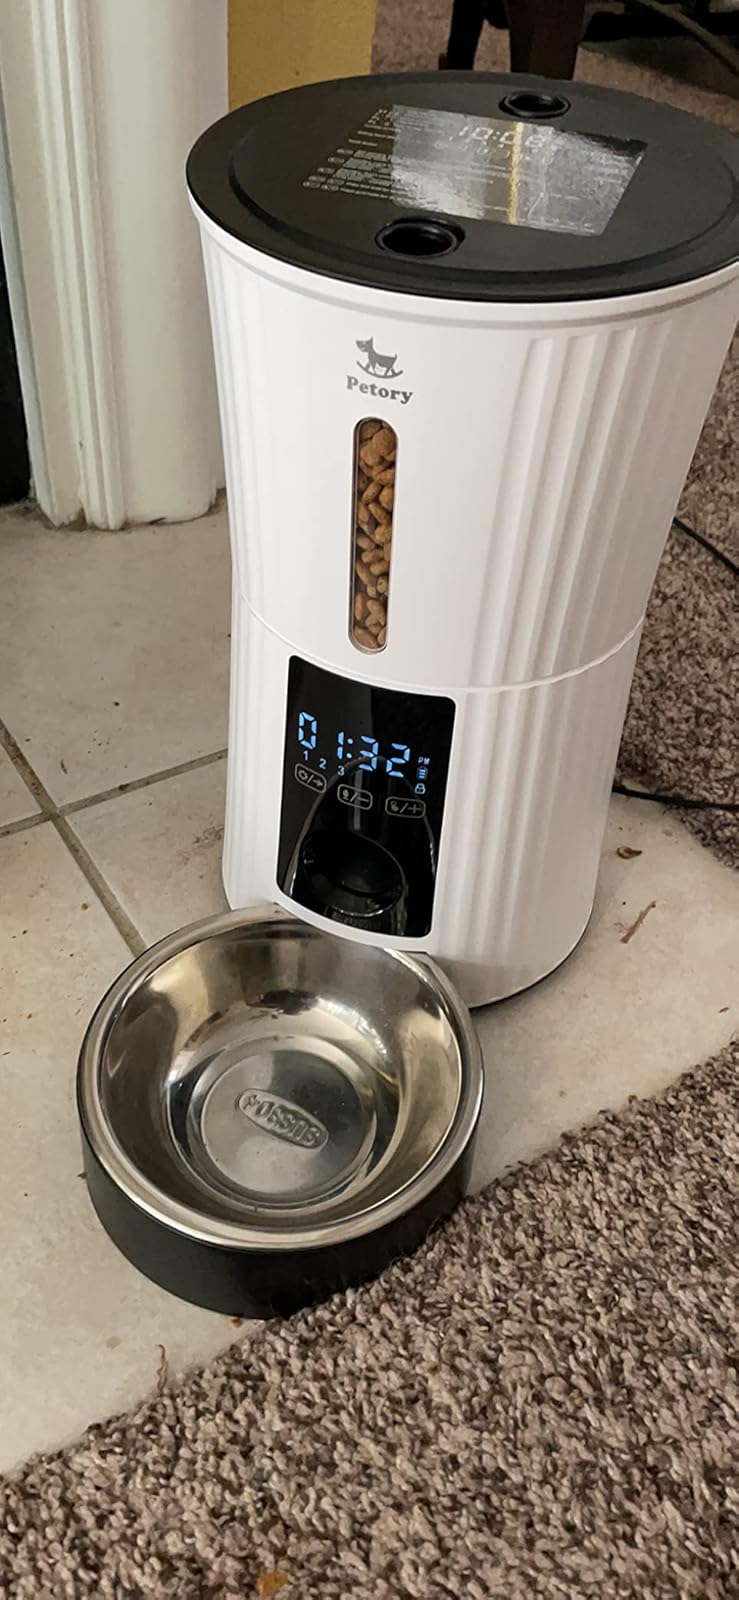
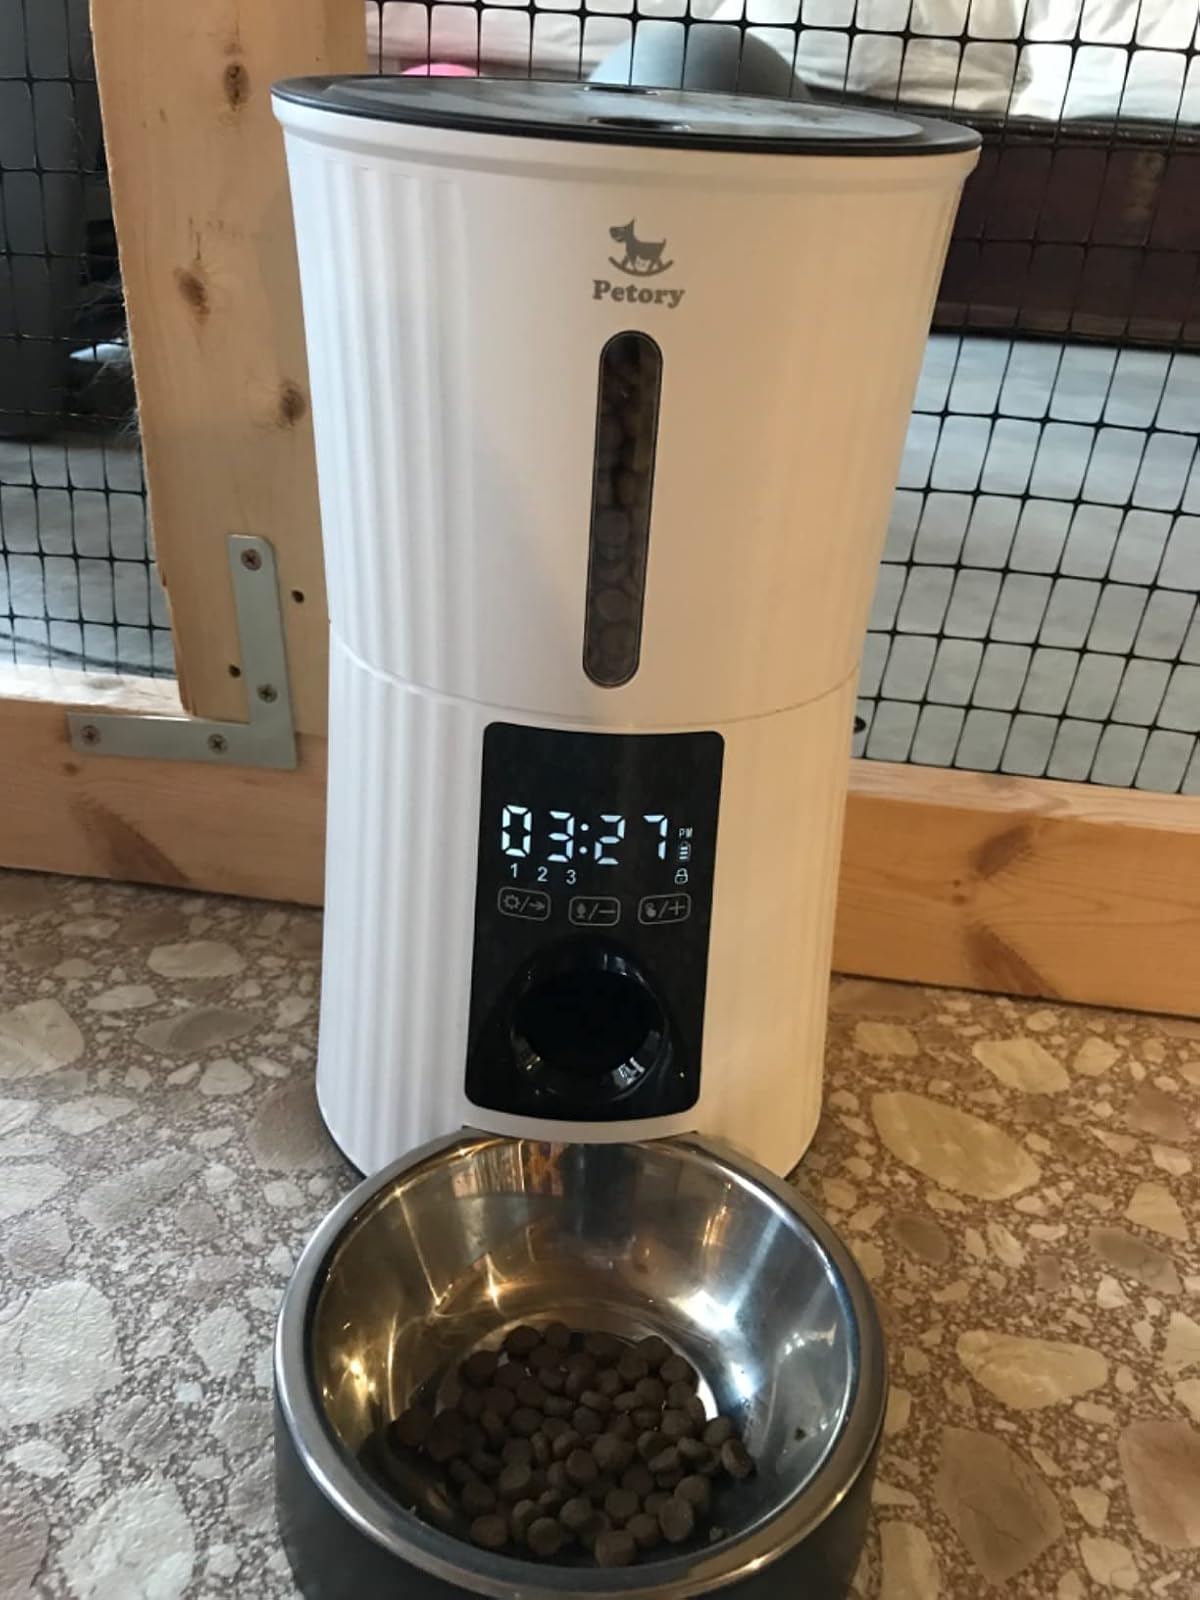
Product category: items_feeder
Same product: yes